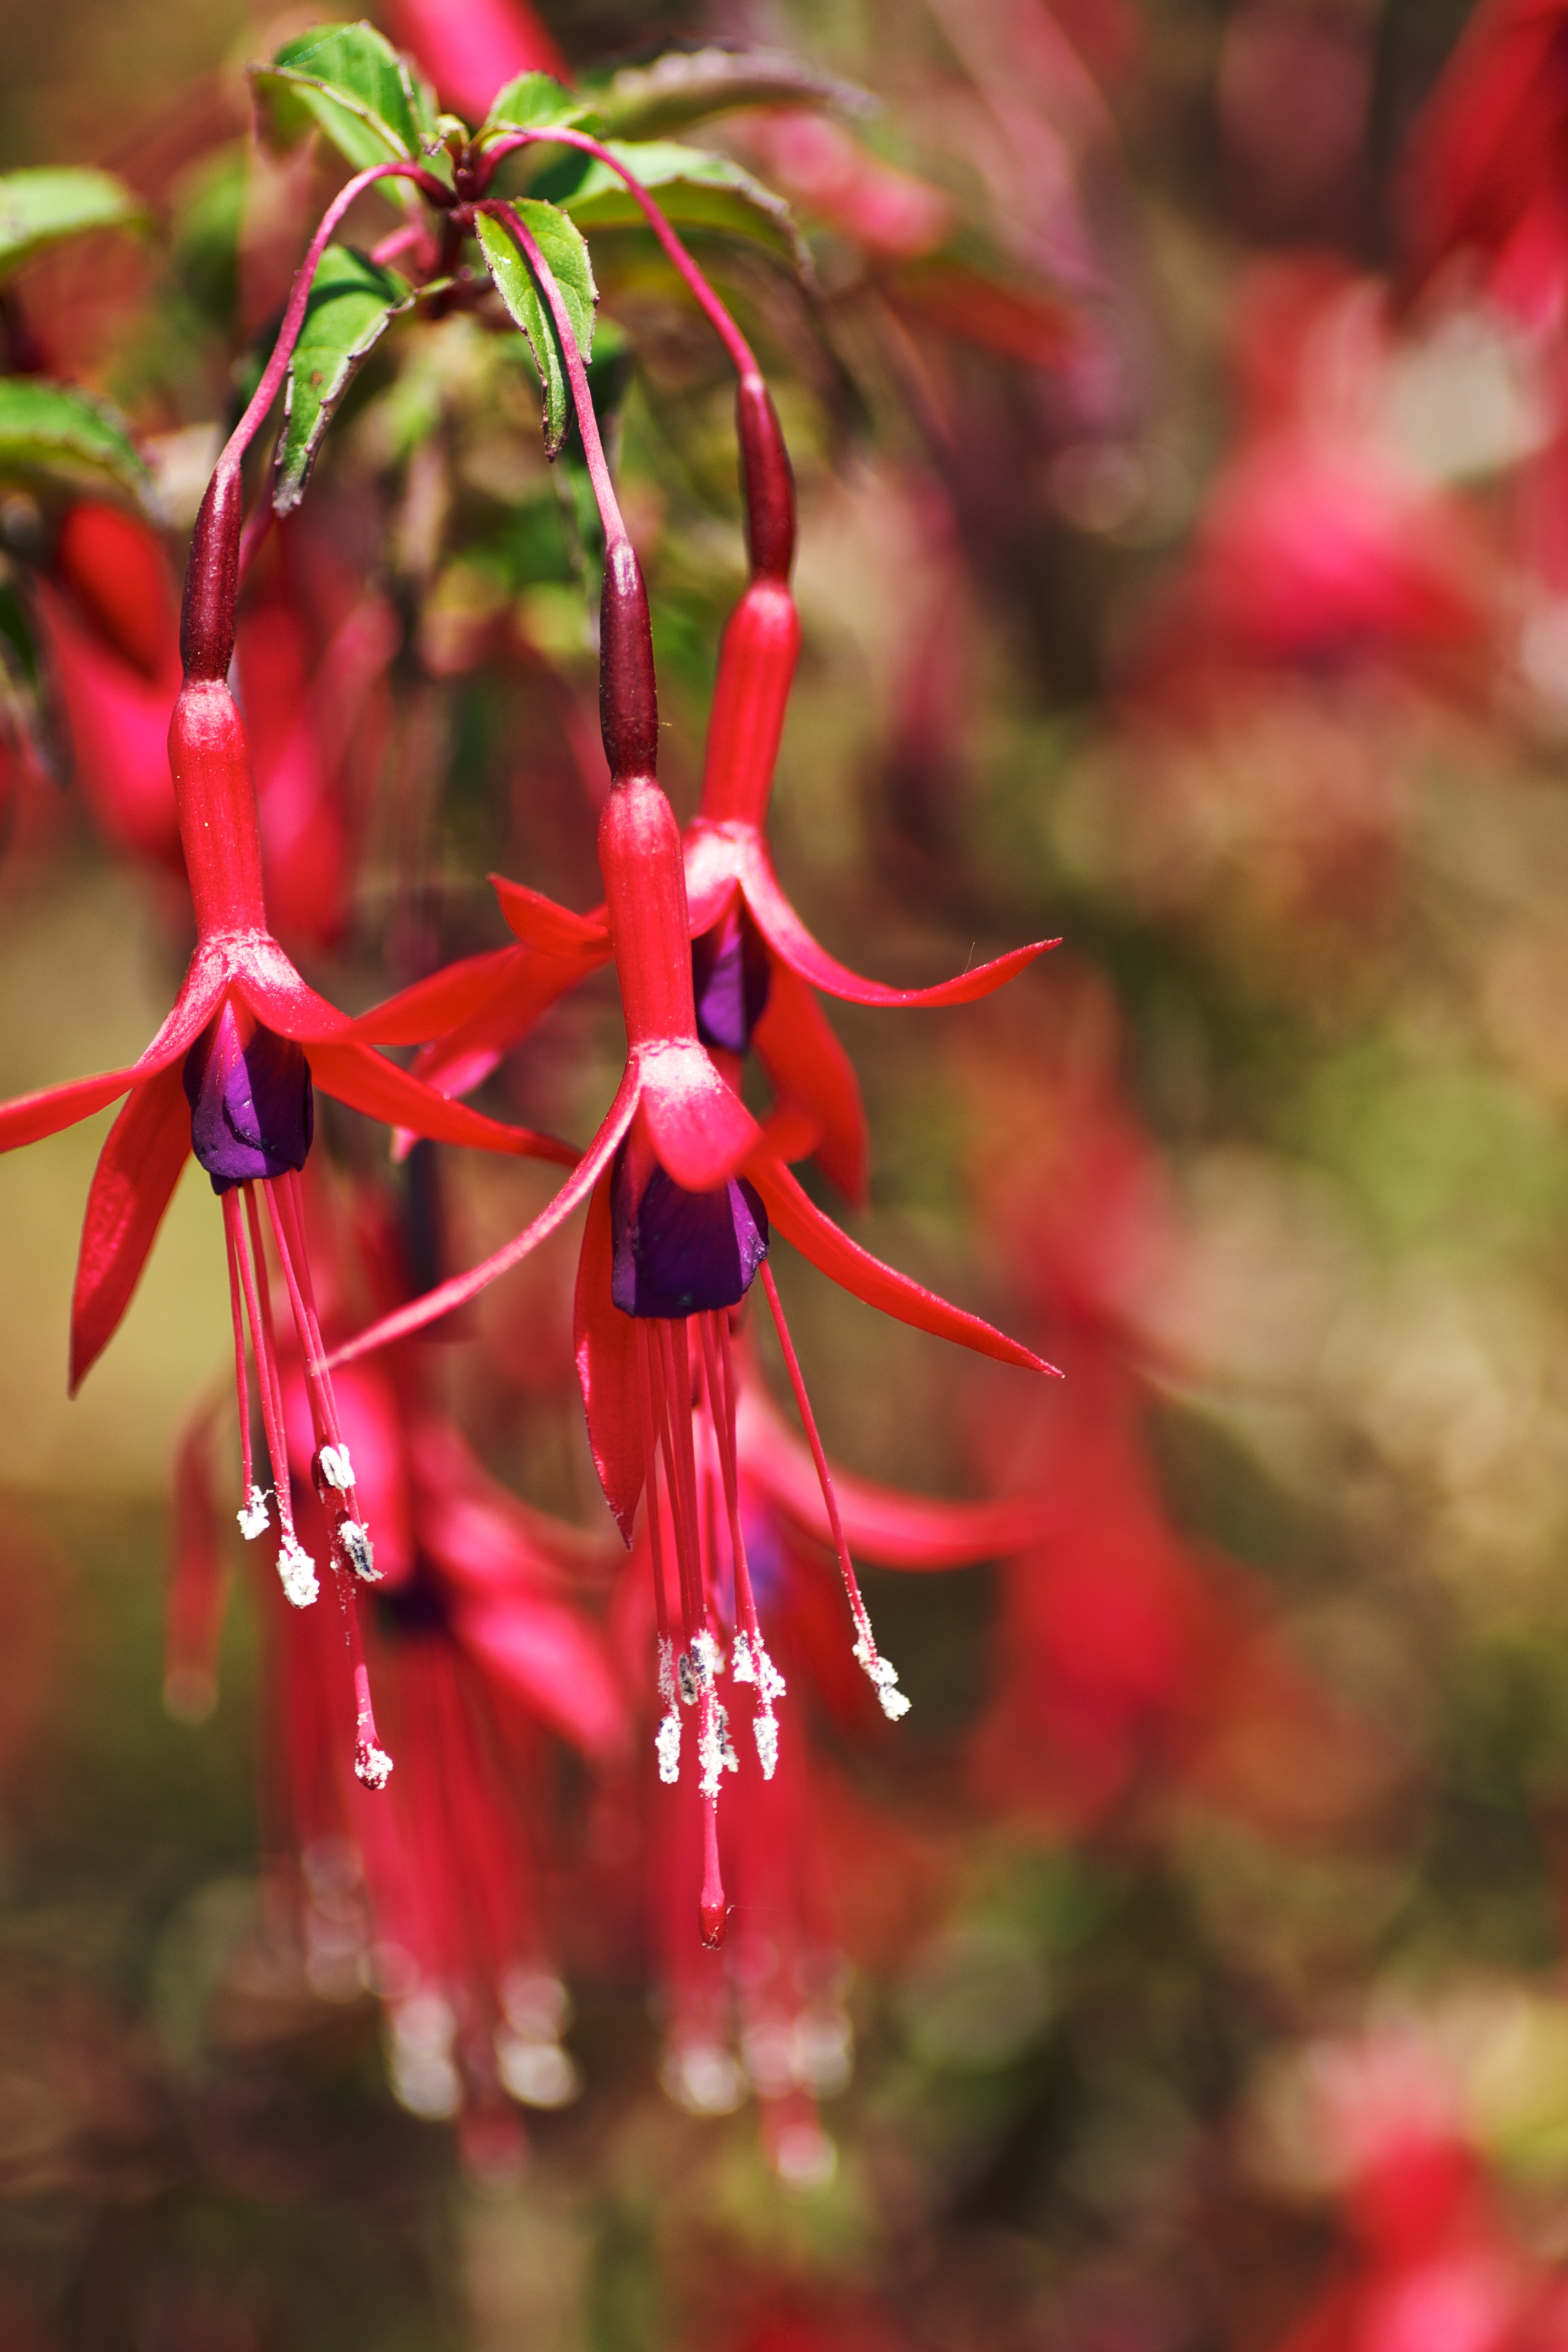
nature, blossom, plant, leaf, flower, petal, red, macro, autumn, botany, flora, shrub, fuchsia, sony, tamron, 90mm, dof, flowery, a700, macro photography, caisteronsea, flowering plant, land plant